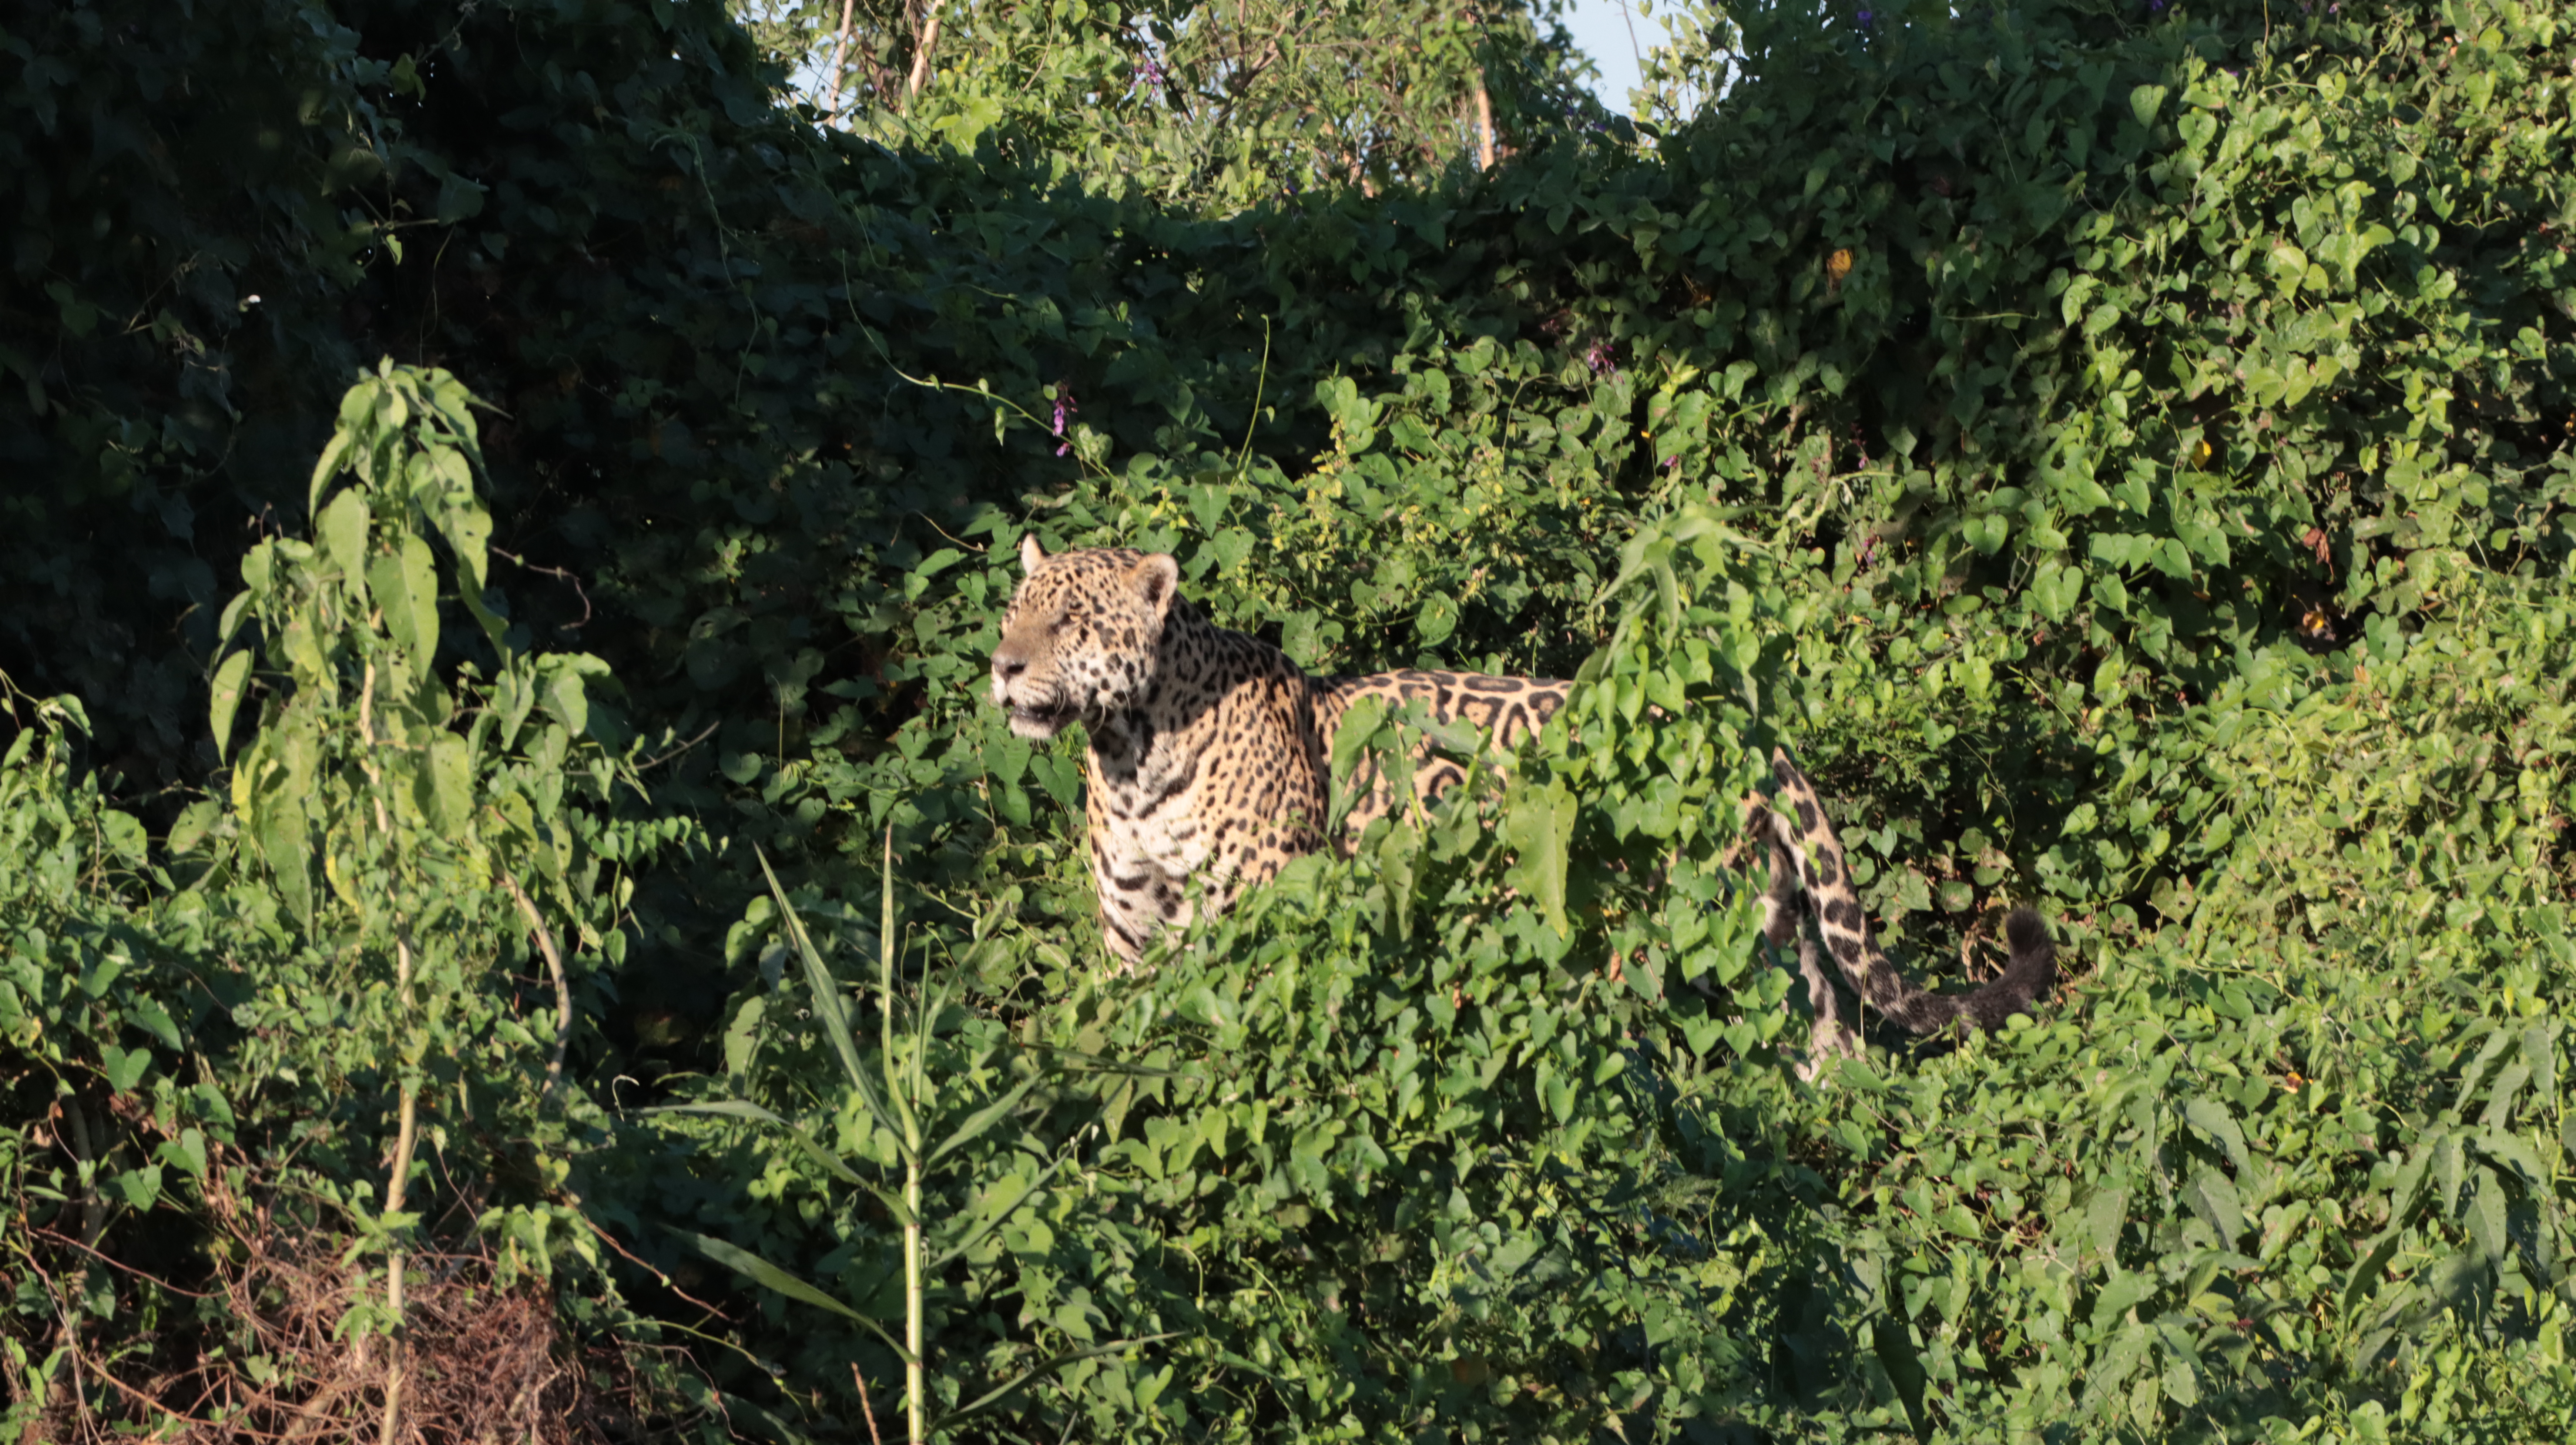
Jaguar: Bernard